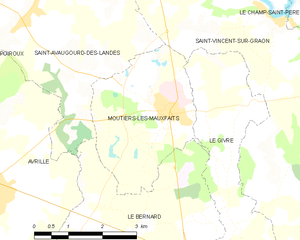
Carte des communes françaises Moutiers-les-Mauxfaits